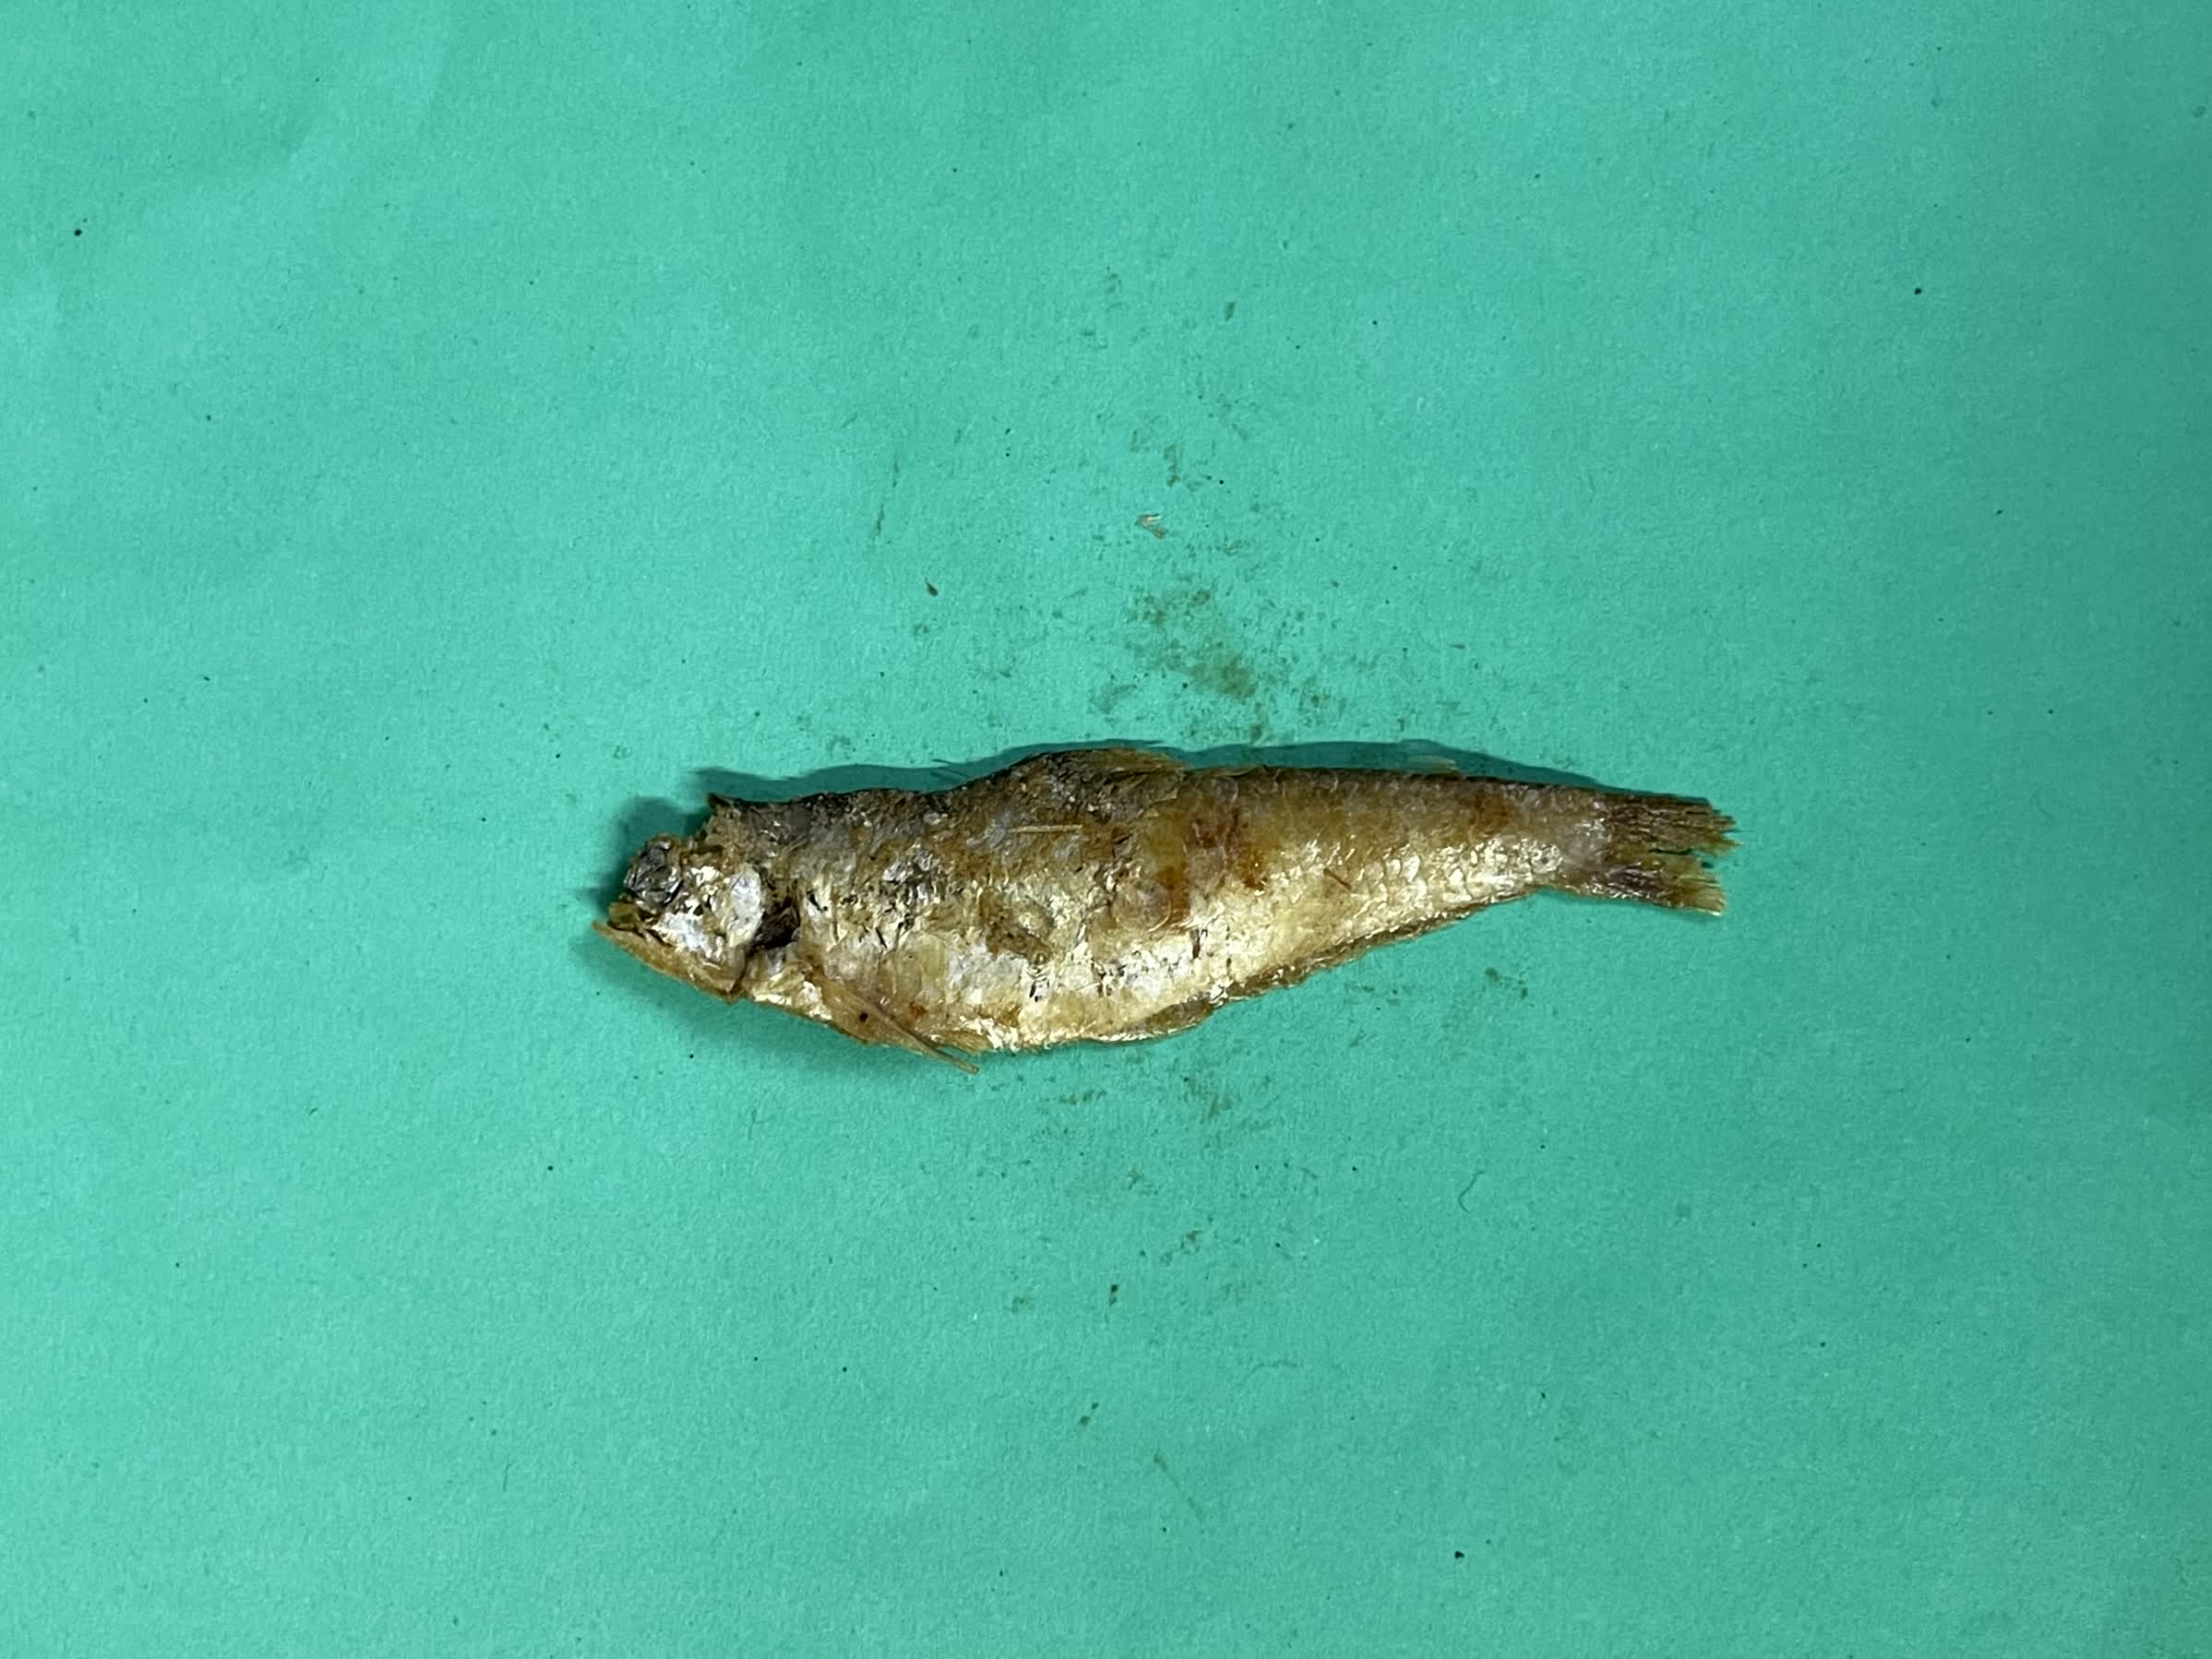
Species: Bashpata